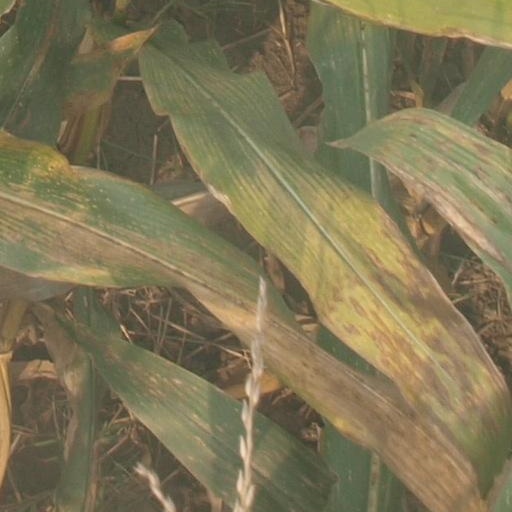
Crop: maize; corn